Anne McCue

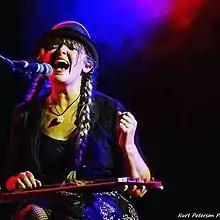
Anne McCue plays lapsteel

After signing with L.A. based manager, Mike Gormley, McCue's first solo album, "Amazing Ordinary Things", was released in 1999 in Canada and Japan, and she toured with a number of well-known musicians, including a US tour with Lucinda Williams, who would often introduce McCue as "my new favorite artist... and an amazing guitarist". Williams later included McCue on her Starbucks' 'Artist's Choice' compilation alongside Paul Westerberg, John Coltrane, Ryan Adams, Patti Griffin and Leonard Cohen.